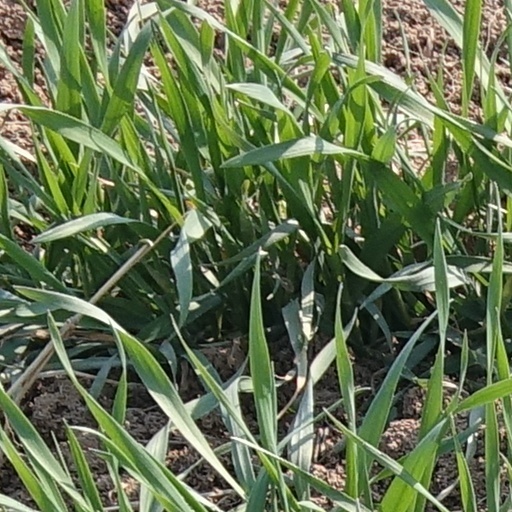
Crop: wheat